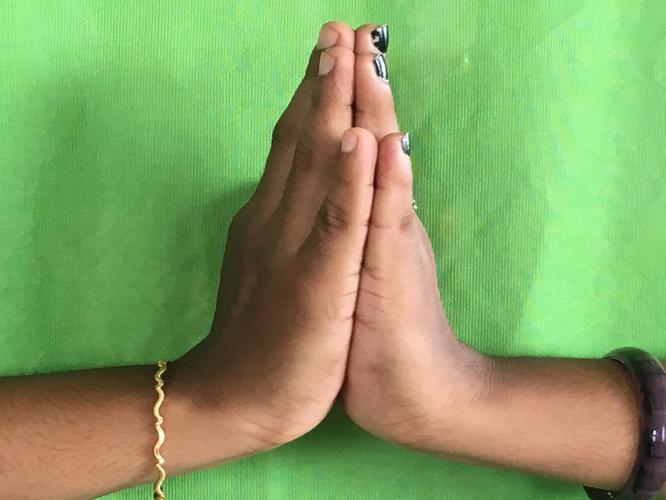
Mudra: Anjali
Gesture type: double_hand